Fatimid navy

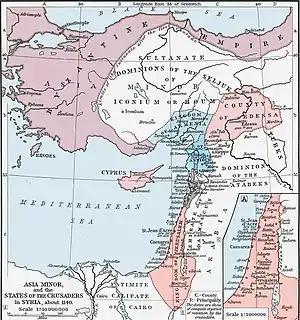
Political map of the Levant in

During the Siege of Jerusalem by the First Crusade, the Fatimid fleet was active in support of the land army, blockading the small Genoese squadron at Jaffa. It then supported the land army at the Battle of Ascalon.